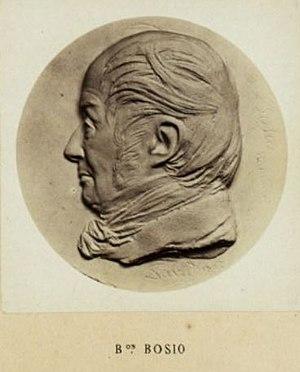
François-Joseph Bosio (1768, 1845, médaillon par David d'Angers in Les médaillons de David d'Angers (1788-1856) réunis et publiés par son fils David d'Angers, Robert (1833-1912). 1867 (BNF, Gallica)
François-Joseph Bosio, né à Monaco en 1768, et mort à Paris en 1845, est un sculpteur, peintre, dessinateur et graveur monégasque.